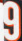
Number: 9